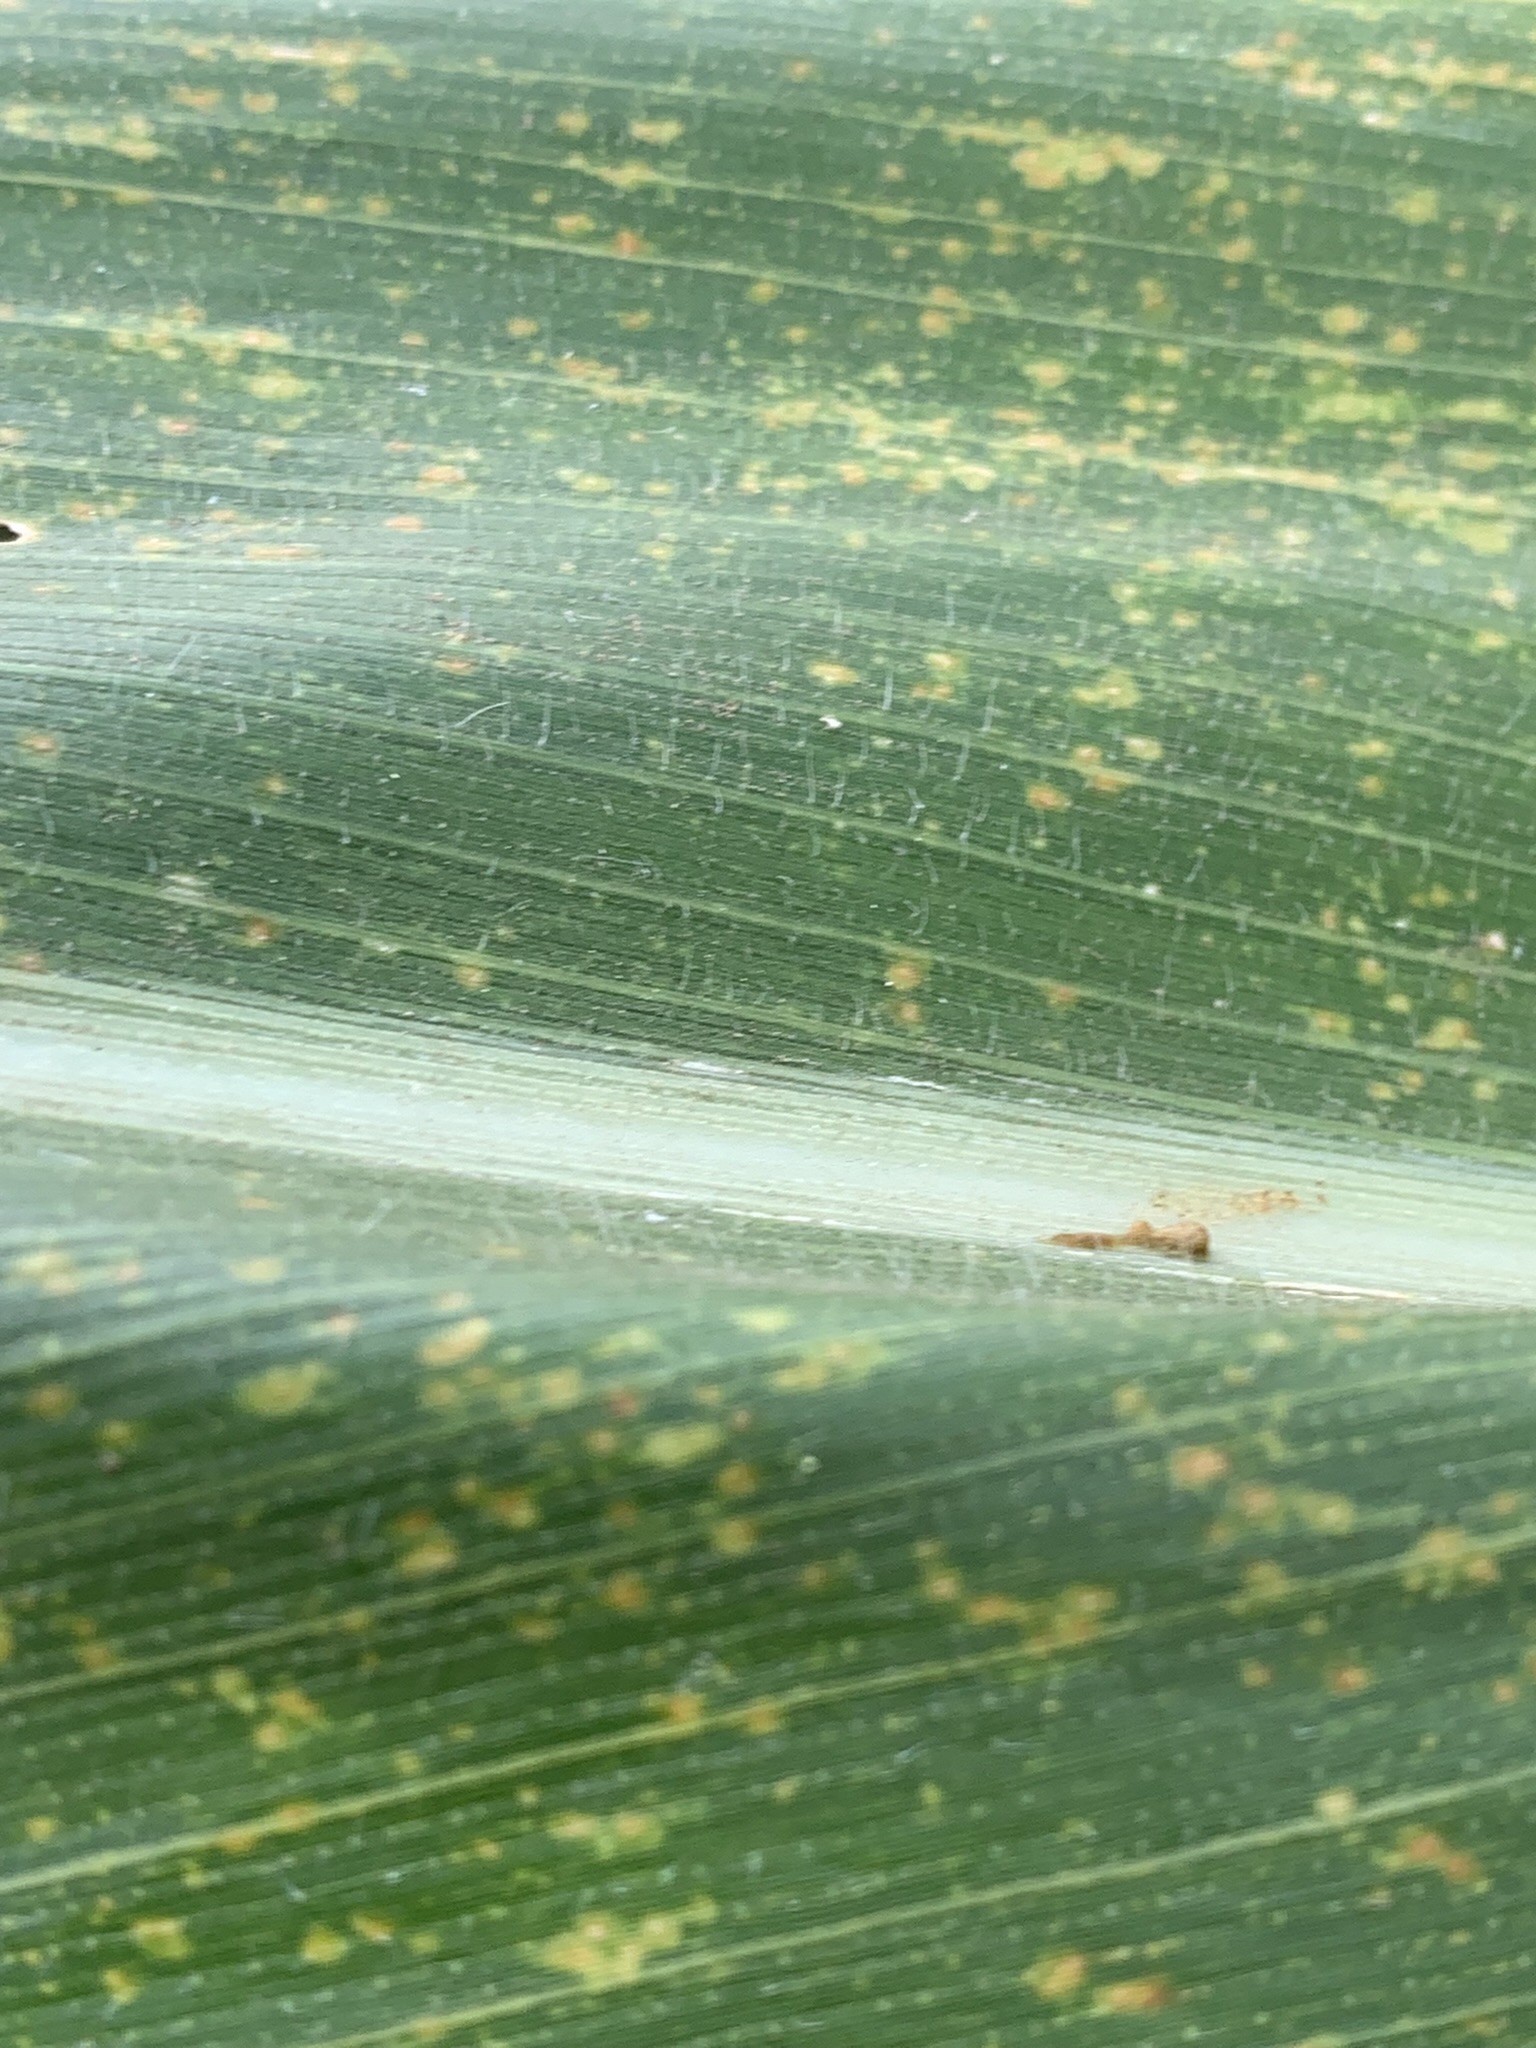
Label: MLN